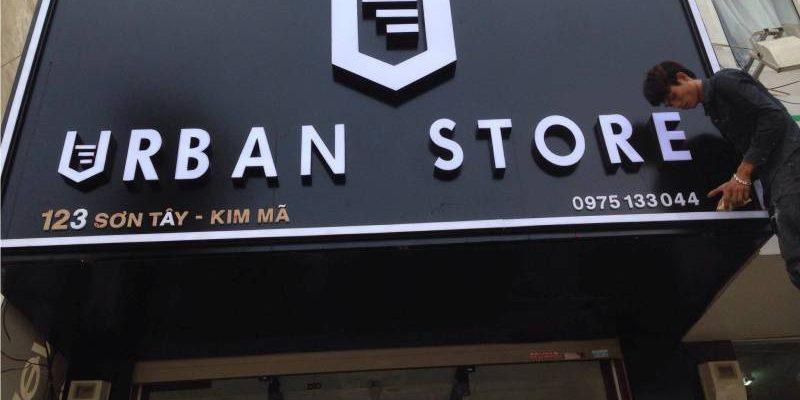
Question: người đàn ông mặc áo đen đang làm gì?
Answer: đang sửa chữa bảng hiệu cho cửa hàng urban store